Peggy Schierenbeck

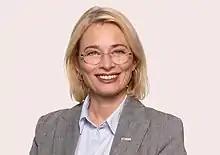

Peggy Schierenbeck (born 9 October 1970) is a German politician of the Social Democratic Party (SPD) who has been a Member of the German Bundestag from Lower Saxony since 2021.